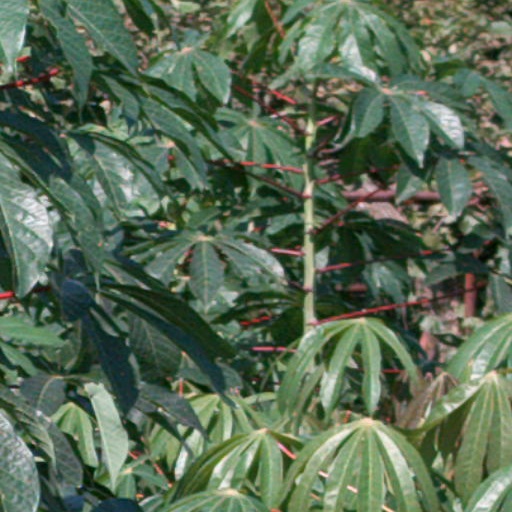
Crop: cassava